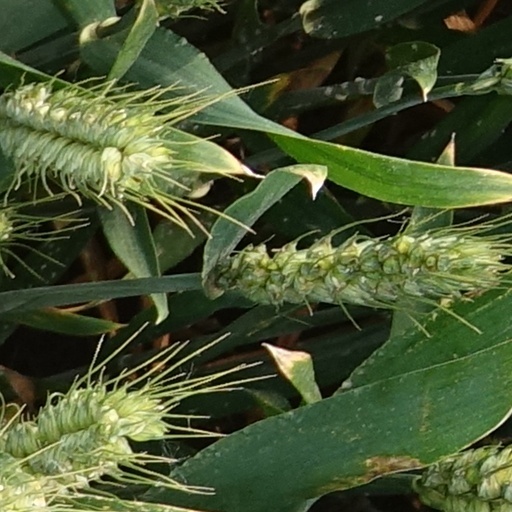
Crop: wheat